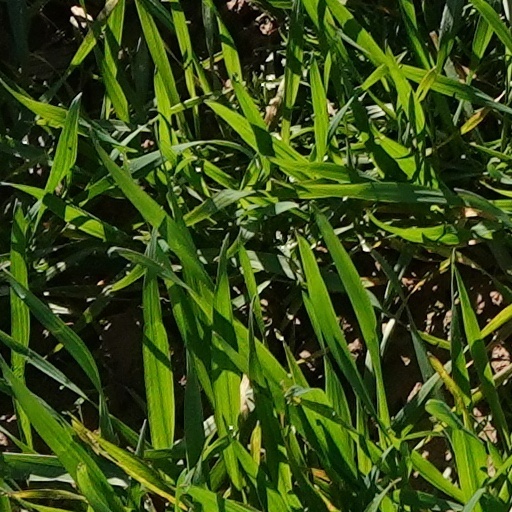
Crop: wheat